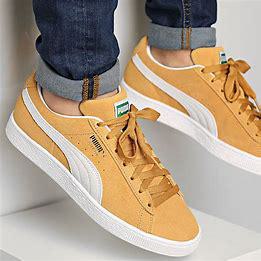
Brand: Puma
Model: Suede XL